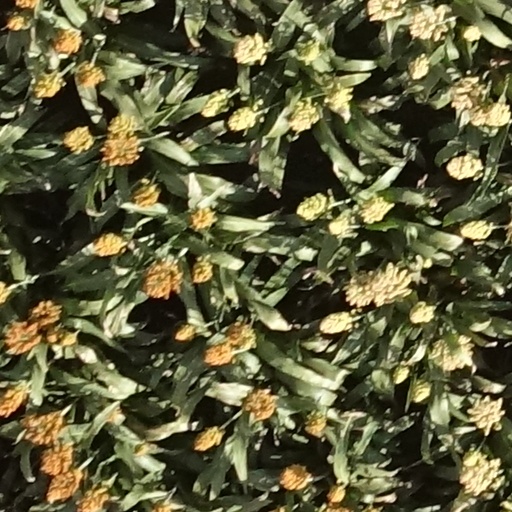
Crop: sorghum